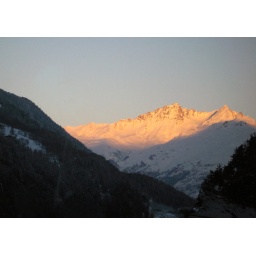
Sunrise over the mountains on the way home on the coach